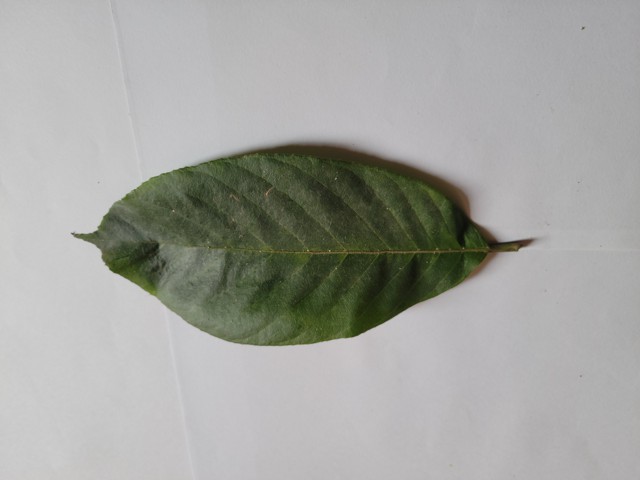
Plant: chapalish